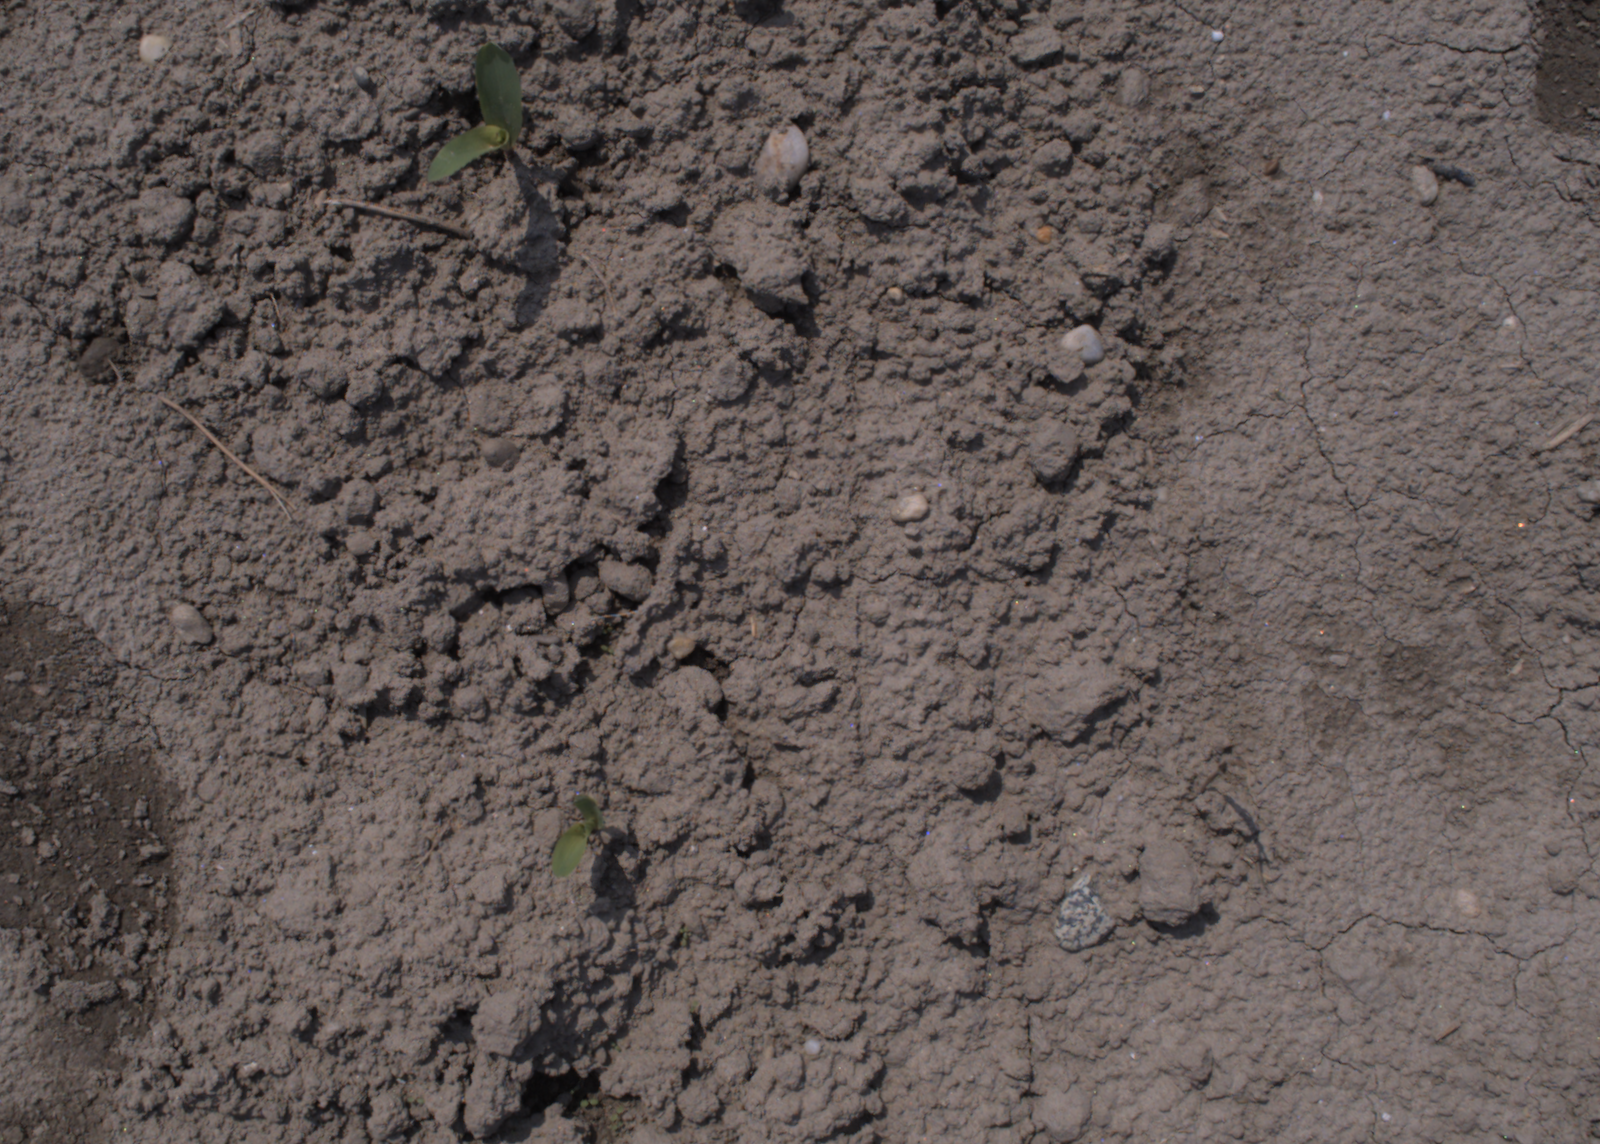
Capture date: 06.08.2020 12:46:33
Weather: sunny
Wind: medium
Seeding date: 21.07.2020
Plant canopy height (mm): 890